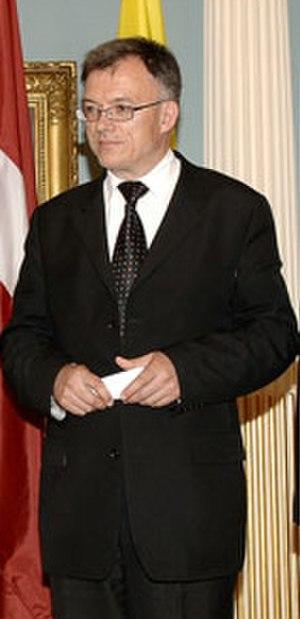
Petras Vaitiekūnas, est un diplomate et homme politique lituanien.